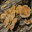
Label: mushroom